Li Zhaolin

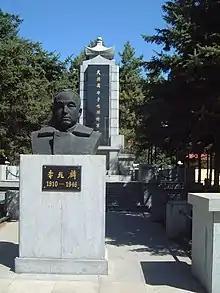
Statue of Li Zhaolin, Harbin

Li Zhaolin (November 2 1910 – March 9 1946), known earlier as Li Chaolan, was the founder and leader of the 3rd Route Army, a division of the Northeast Anti-Japanese United Army in the Second Sino-Japanese War.